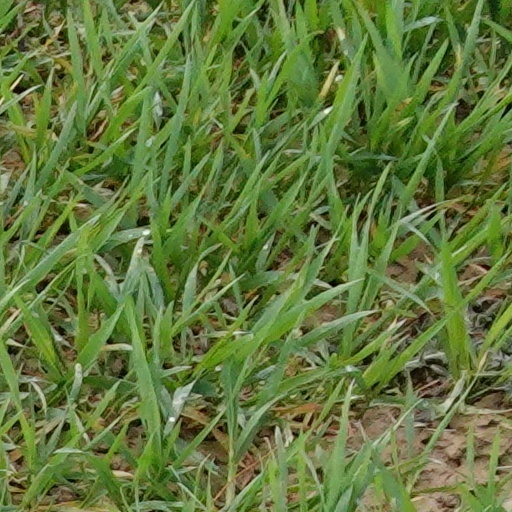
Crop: wheat